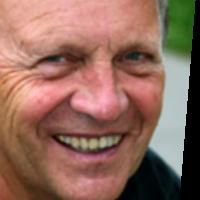
Age group: age 56-65